Saurian Expedition of 1905

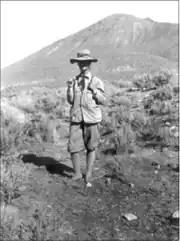
Annie Alexander

Annie Montague Alexander, "a wealthy heiress to a sugar fortune," was a woman that stood out from others of the same status. She always found herself to be drawn to anything outdoors and did not want to abide by the "expectations" of woman in her social class. In way of doing this, she began studying paleontology at the University of California at Berkeley. It was here that she began going on scientific expeditions, such as the Saurian Expedition of 1905.